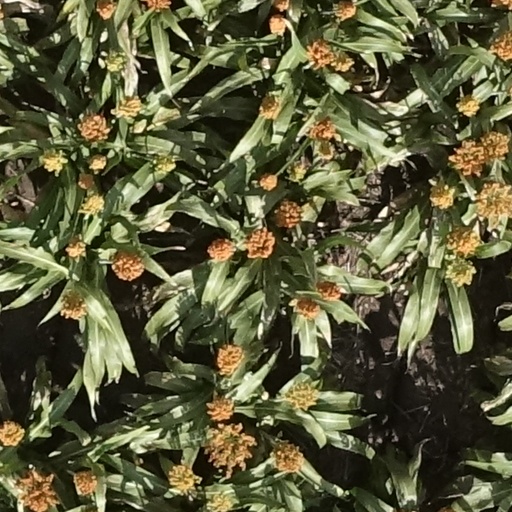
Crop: sorghum